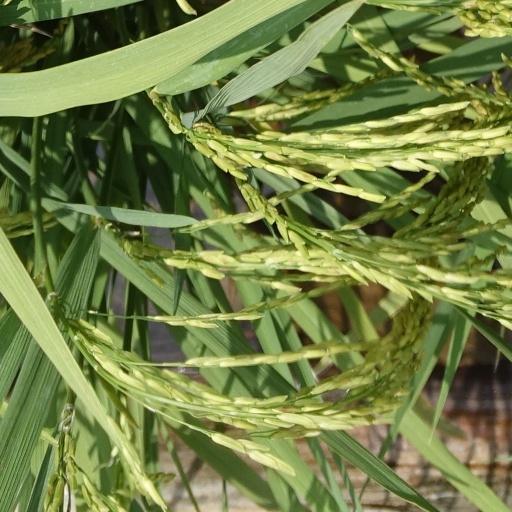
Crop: rice